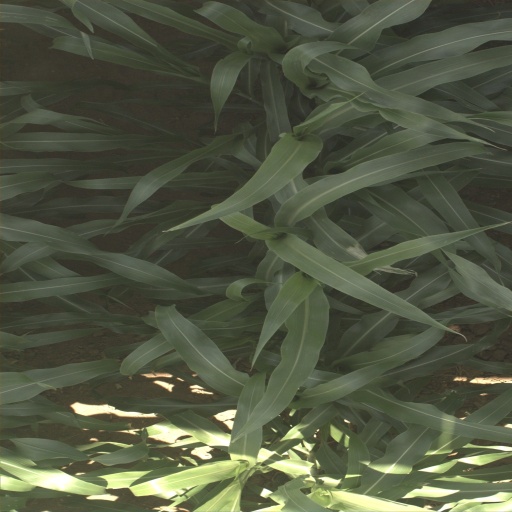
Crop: sorghum